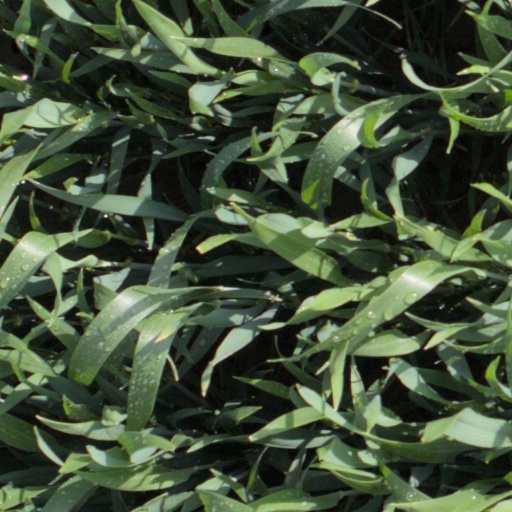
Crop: wheat